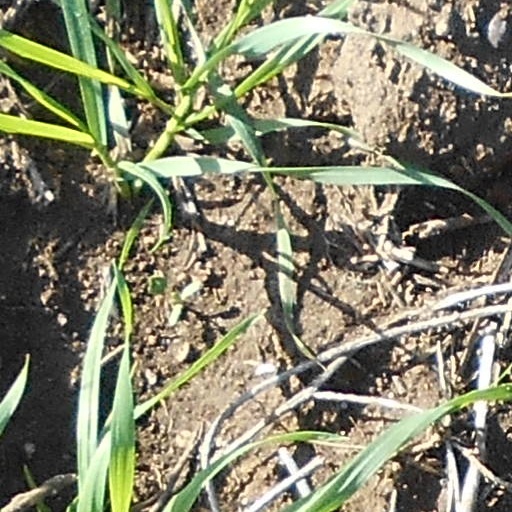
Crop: wheat